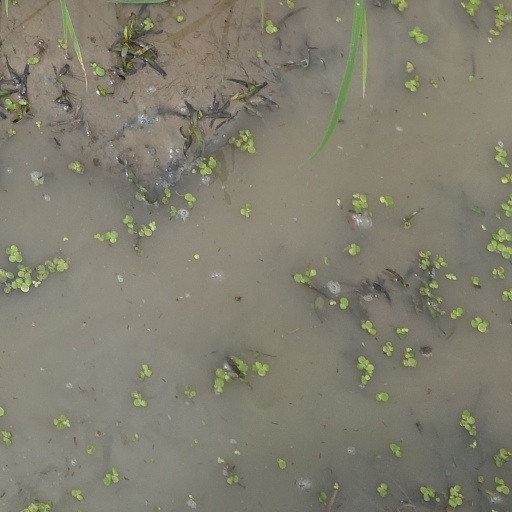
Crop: rice